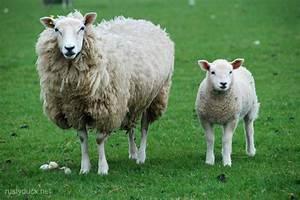
sheep